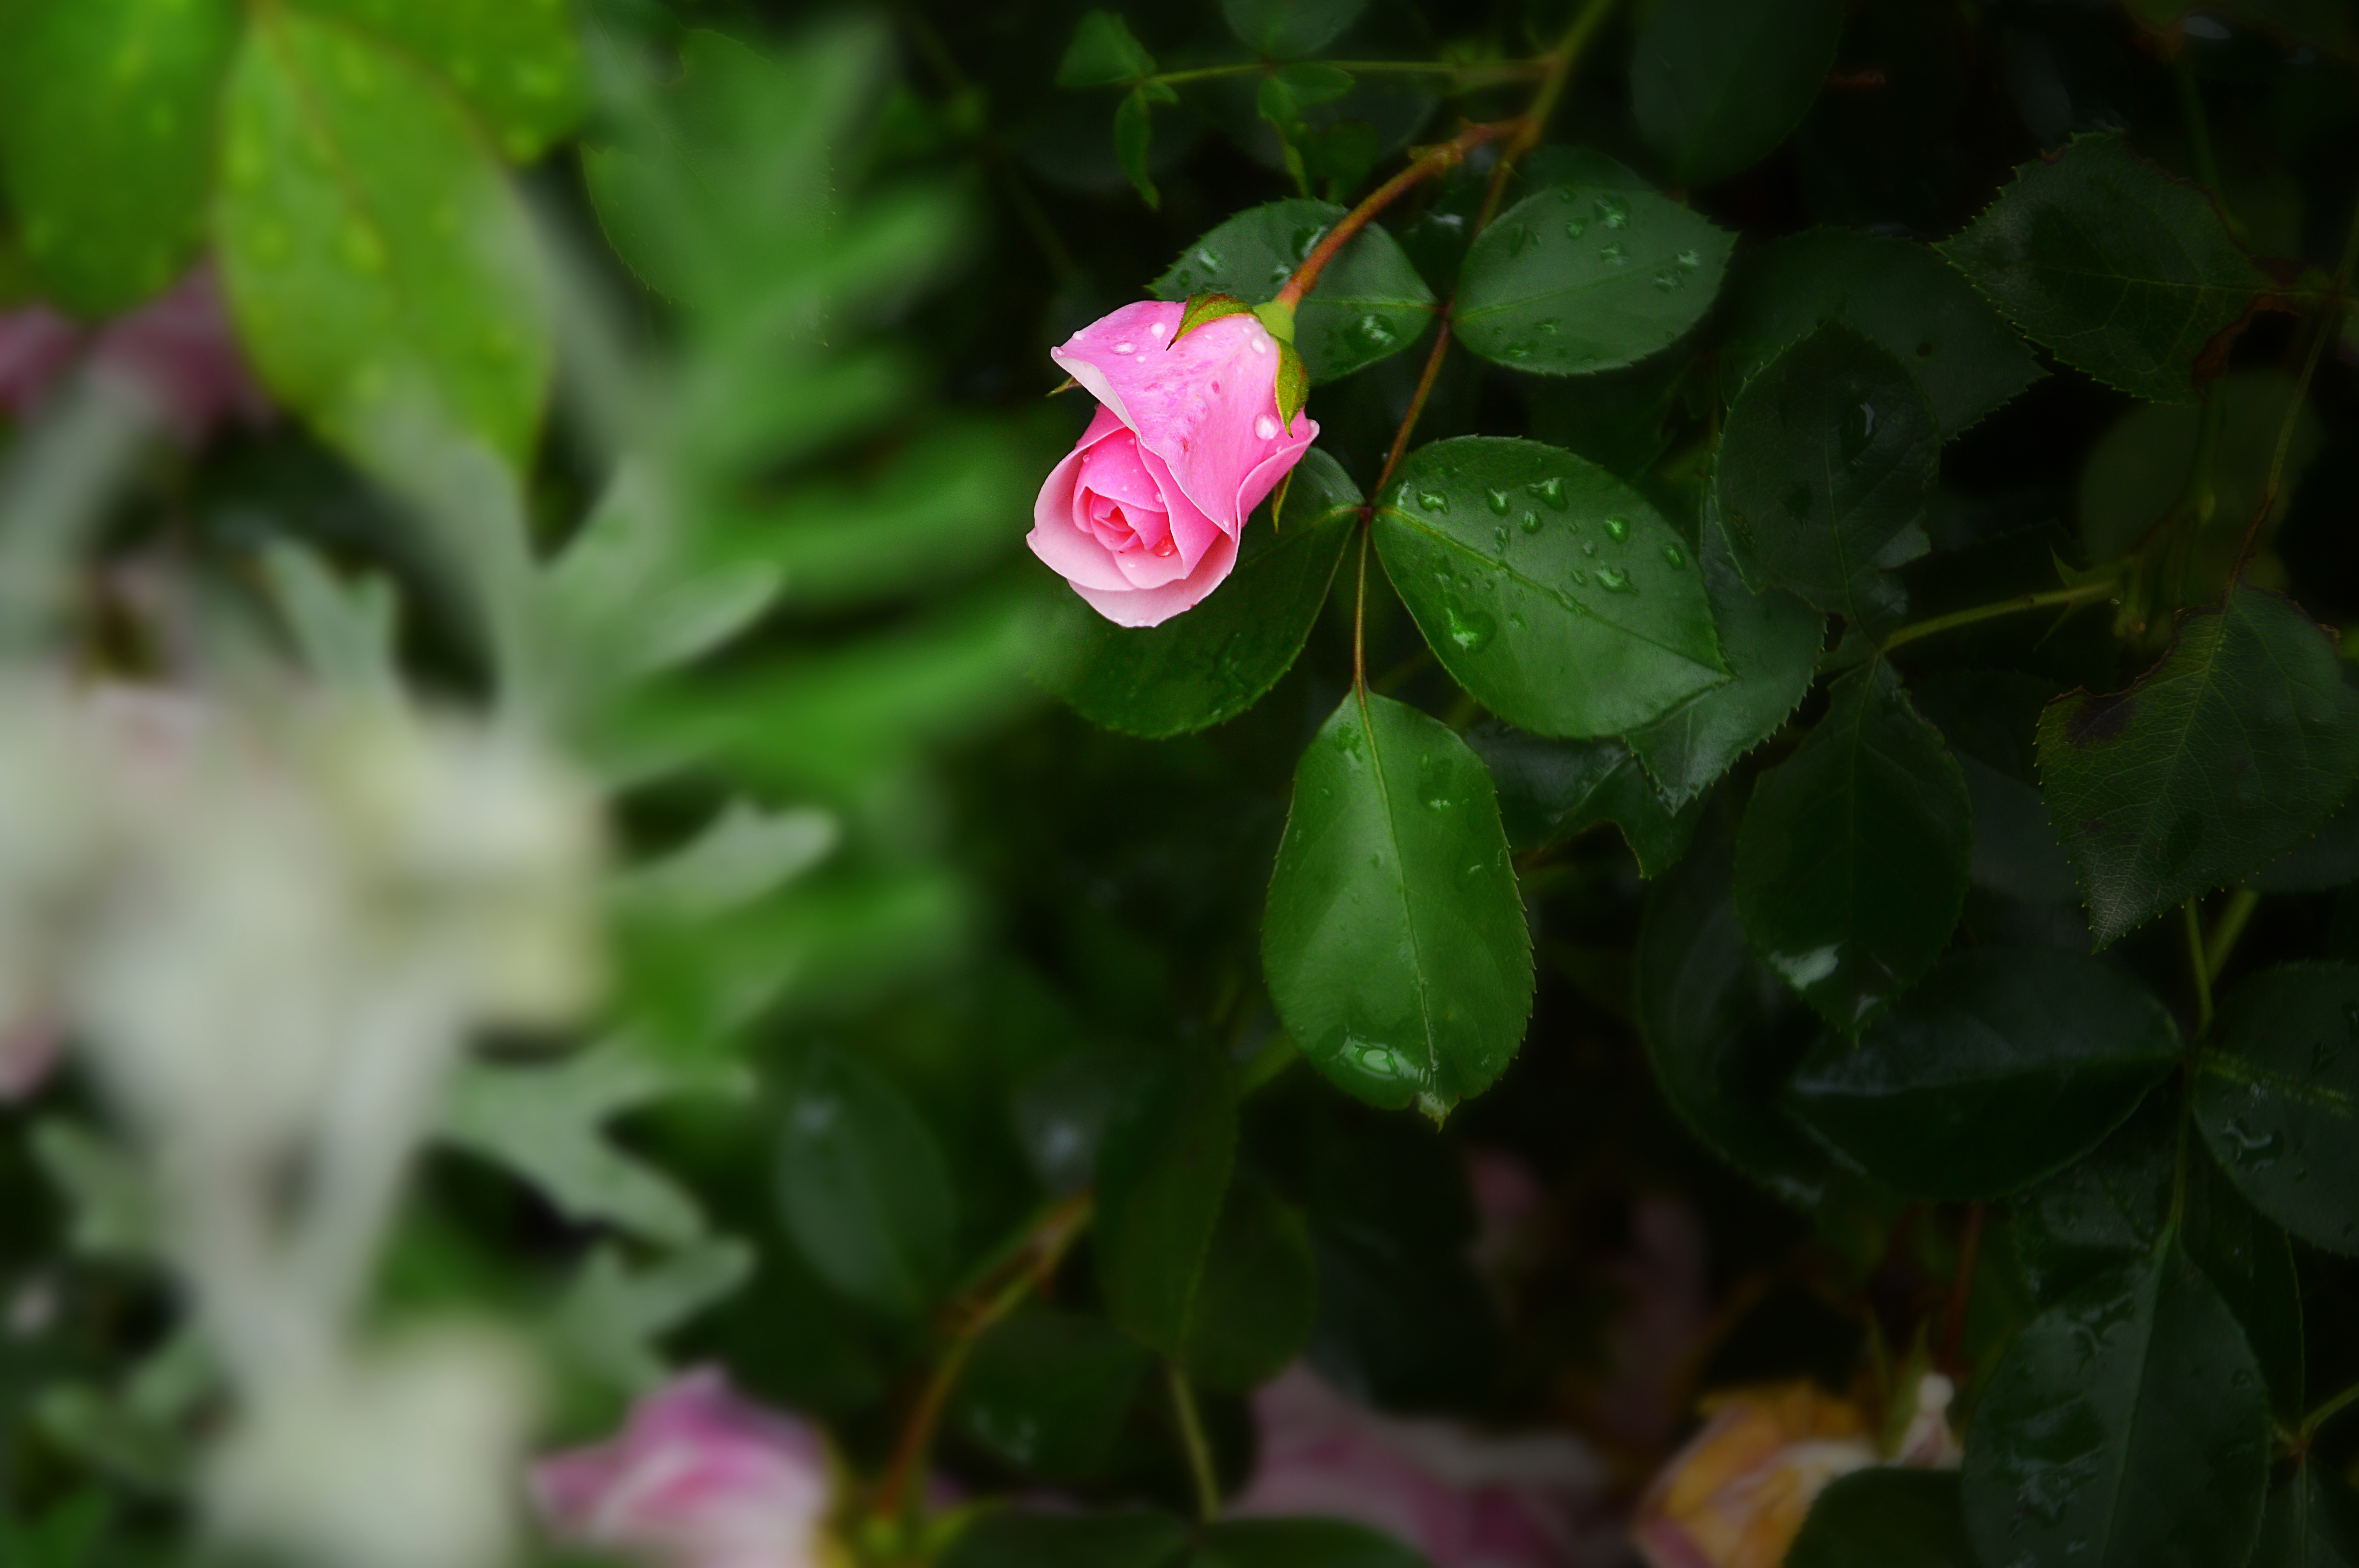
nature, plant, leaf, flower, petal, rose, spring, flora, wildflower, flowers, flowering plant, rose family, herbaceous plant, annual plant, plant stem